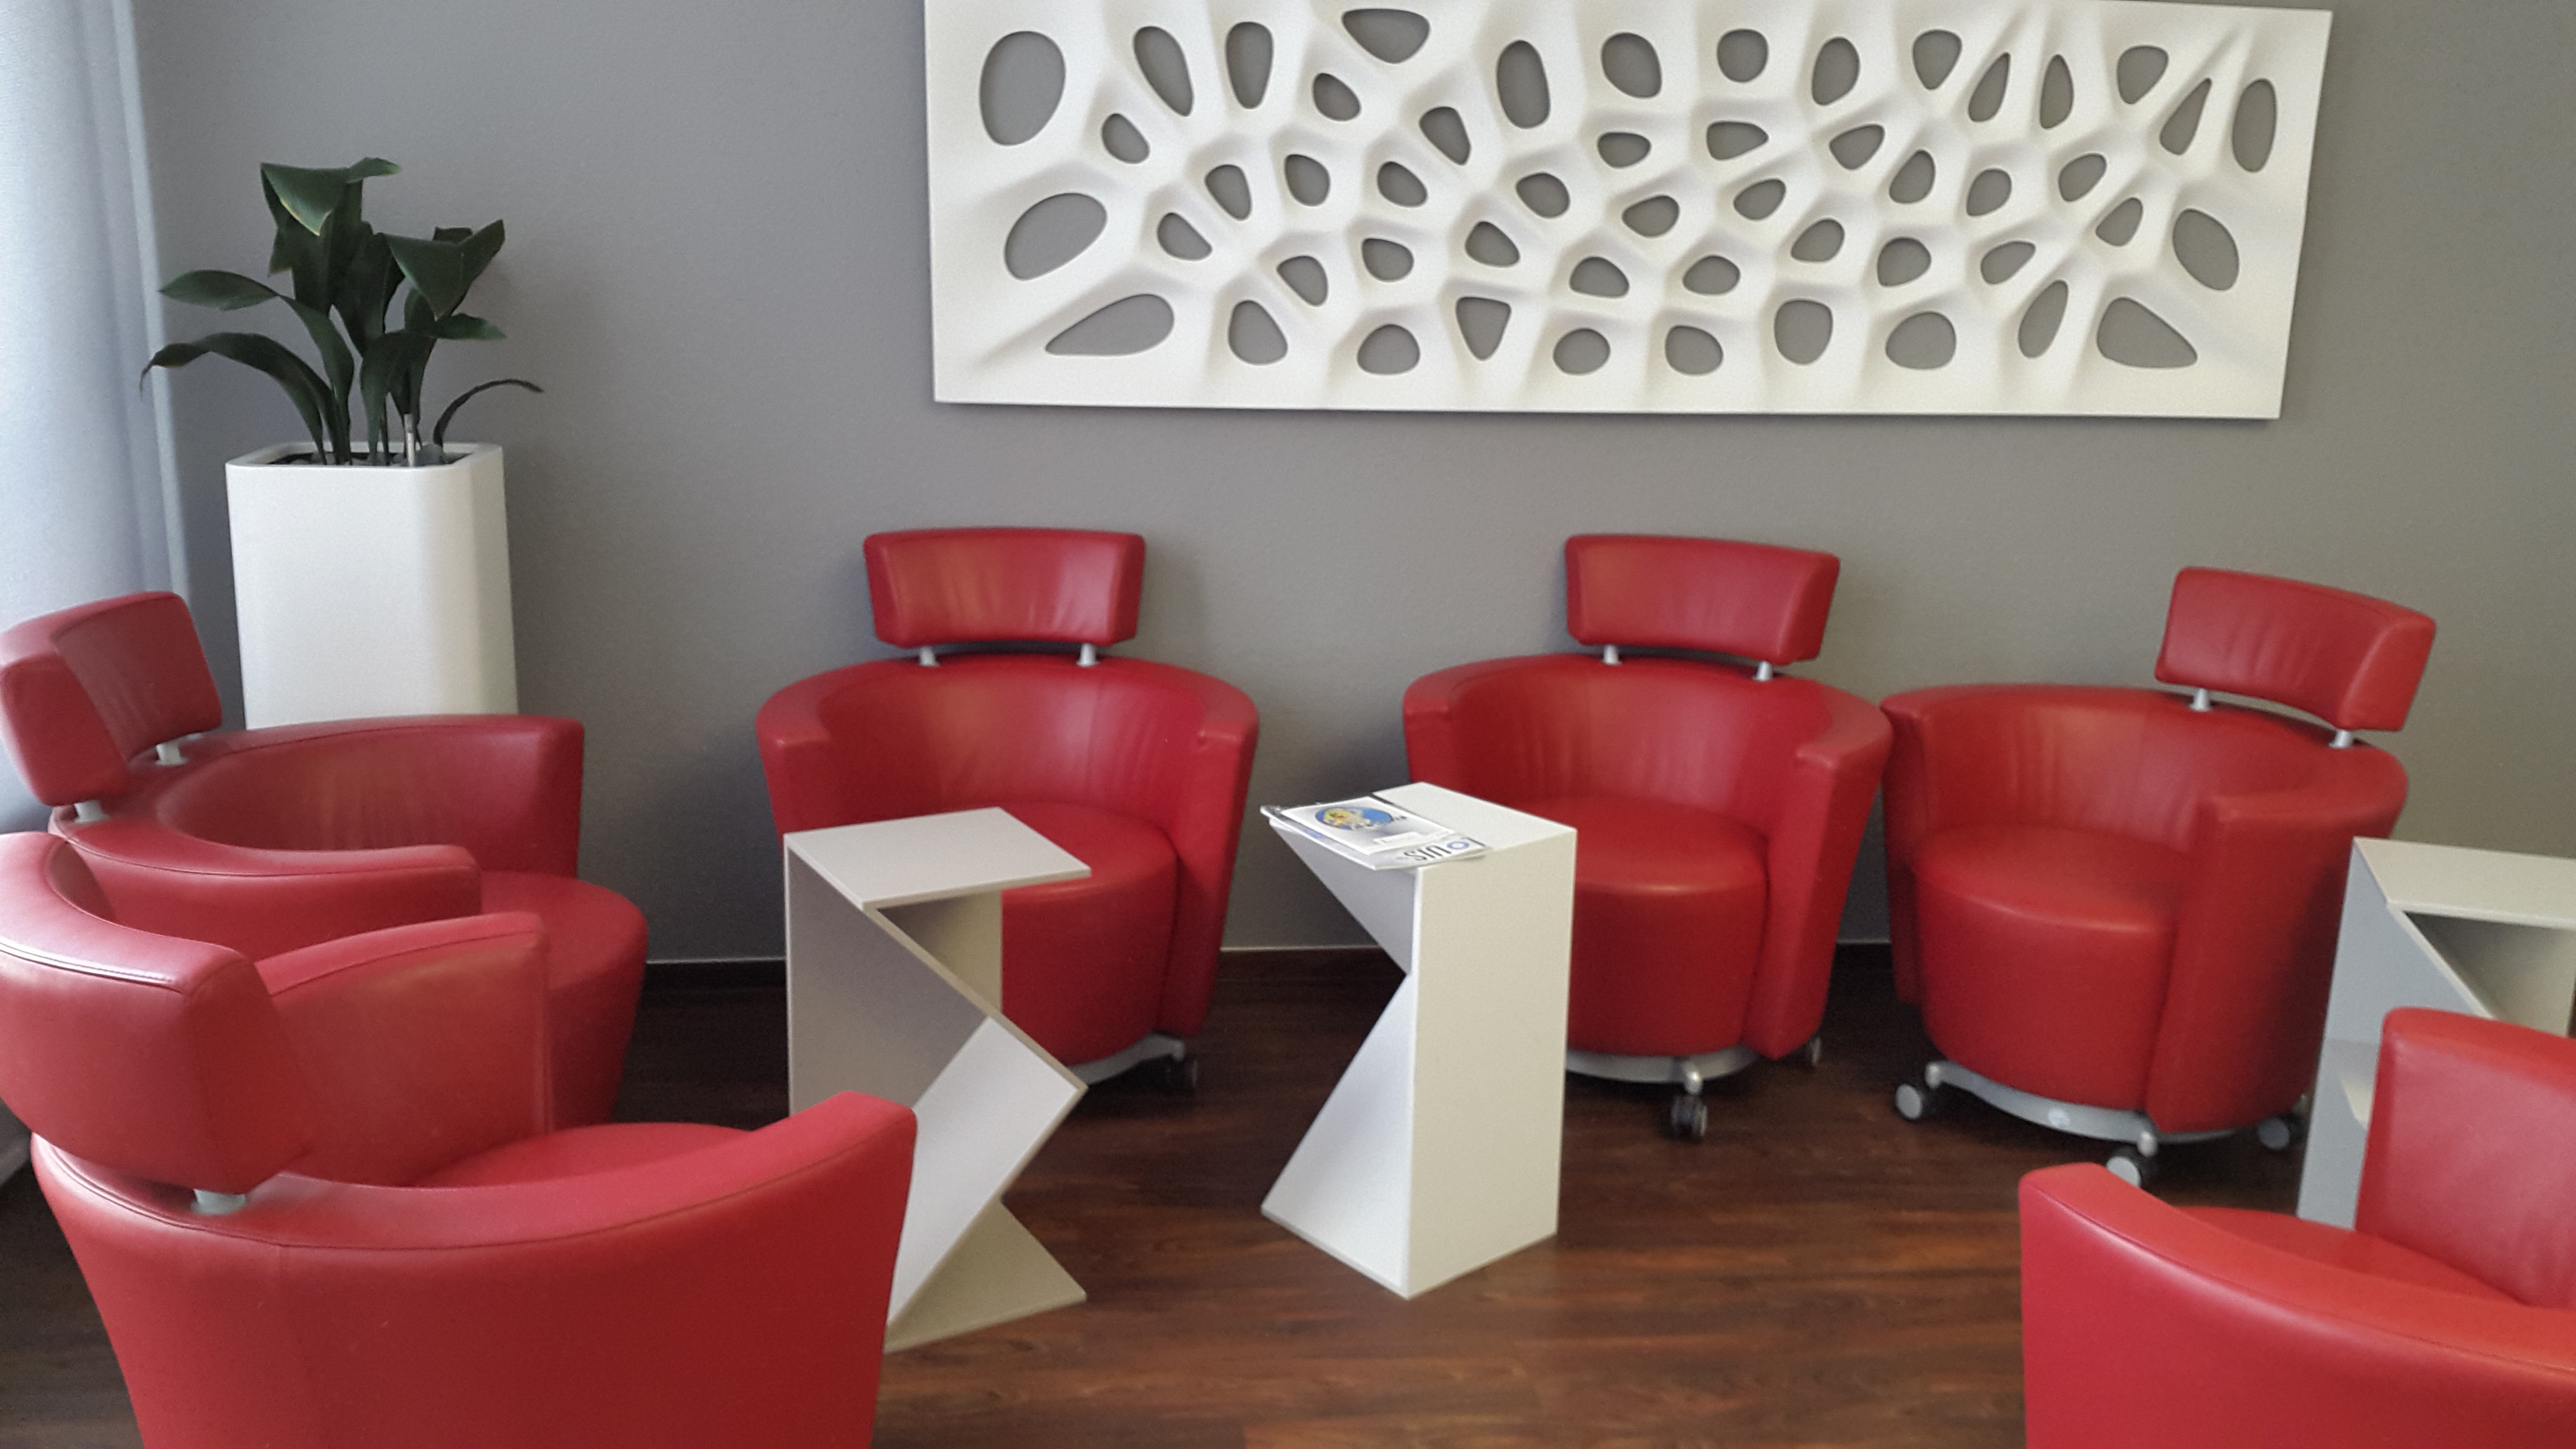
chair, red, office, living room, rest, furniture, room, interior design, inside, design, waiting room, dining room